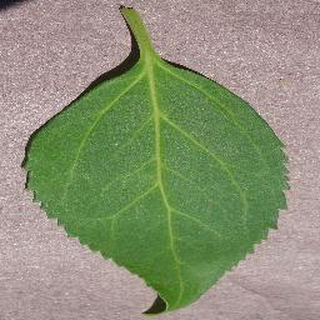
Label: healthy_cherry